John Terry

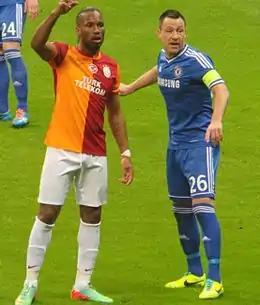
Terry (right) playing for Chelsea in 2014

On 17 April 2013, Terry scored twice in the derby match against Fulham that ended 3–0. On 13 May 2014, Terry signed a new one-year deal with the Blues.